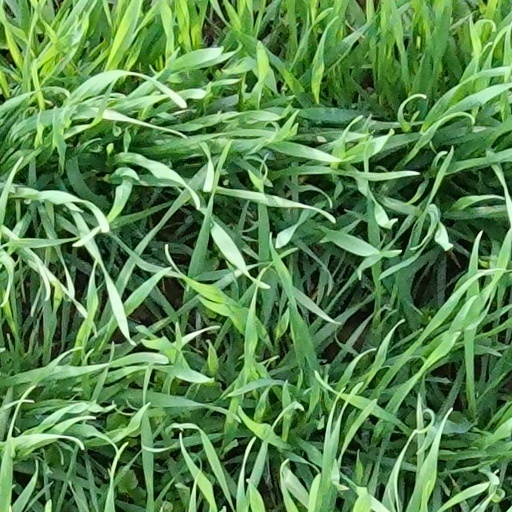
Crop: wheat